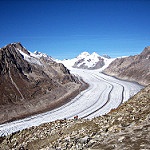
Label: glacier